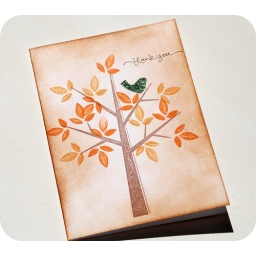
thank you bird in tree card